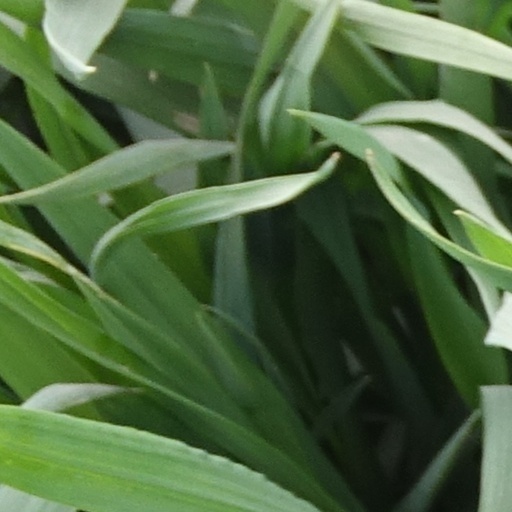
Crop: wheat